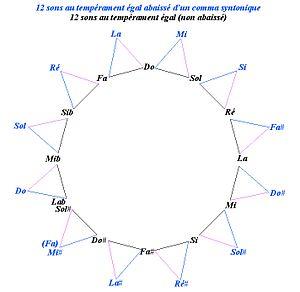
Temperament 2x12 pour 24 sons
La justesse des tierces est un problème pratique qui se pose aux musiciens.